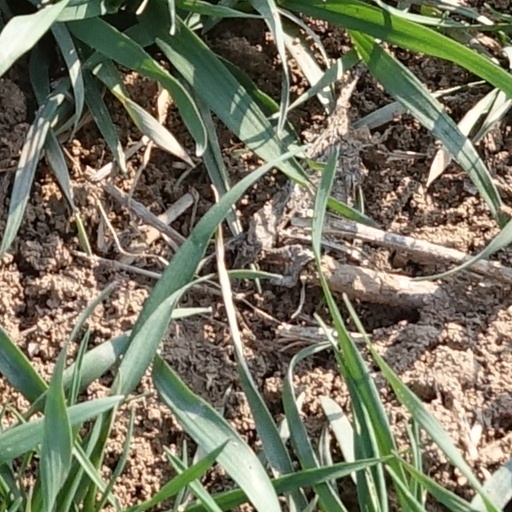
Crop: wheat